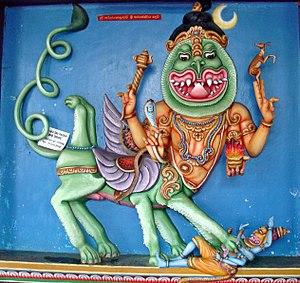
Sharabha est une forme du dieu Shiva, mi-lion mi-oiseau, mi-homme, qui se chargea de rendre inoffensif l'avatar de Vishnou Narasimha, car ce dernier menaçait de détruire les mondes. Grâce à la forme terriblement effrayante que Shiva prit sous la forme de Sharabha, Vishnou fut saisi de commotion et se souvint du rôle bénéfique qu'il était censé remplir. Les vishnouïtes considèrent qu'il s'agit d'une autre forme de Vishnou.